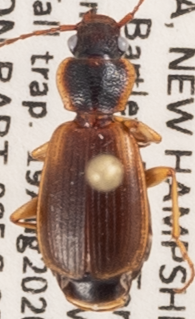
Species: Cymindis cribricollis
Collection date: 2020-08-19
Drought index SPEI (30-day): -1.546
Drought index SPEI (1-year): -0.05
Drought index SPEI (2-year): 0.54